Īhāia Te Kirikūmara

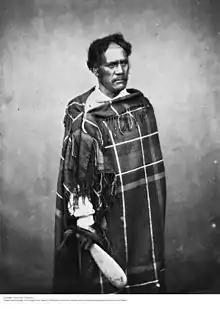
Īhāia Te Kirikūmara. Otaraua, Te Āti Awa. from Sir George Grey Special Collections, Auckland Libraries

Īhāia Te Kirikūmara (died 1873) was a notable Māori tribal leader. He was chief of the Ōtaraua hapū of the Te Āti Awa iwi. He was born in Taranaki, New Zealand.